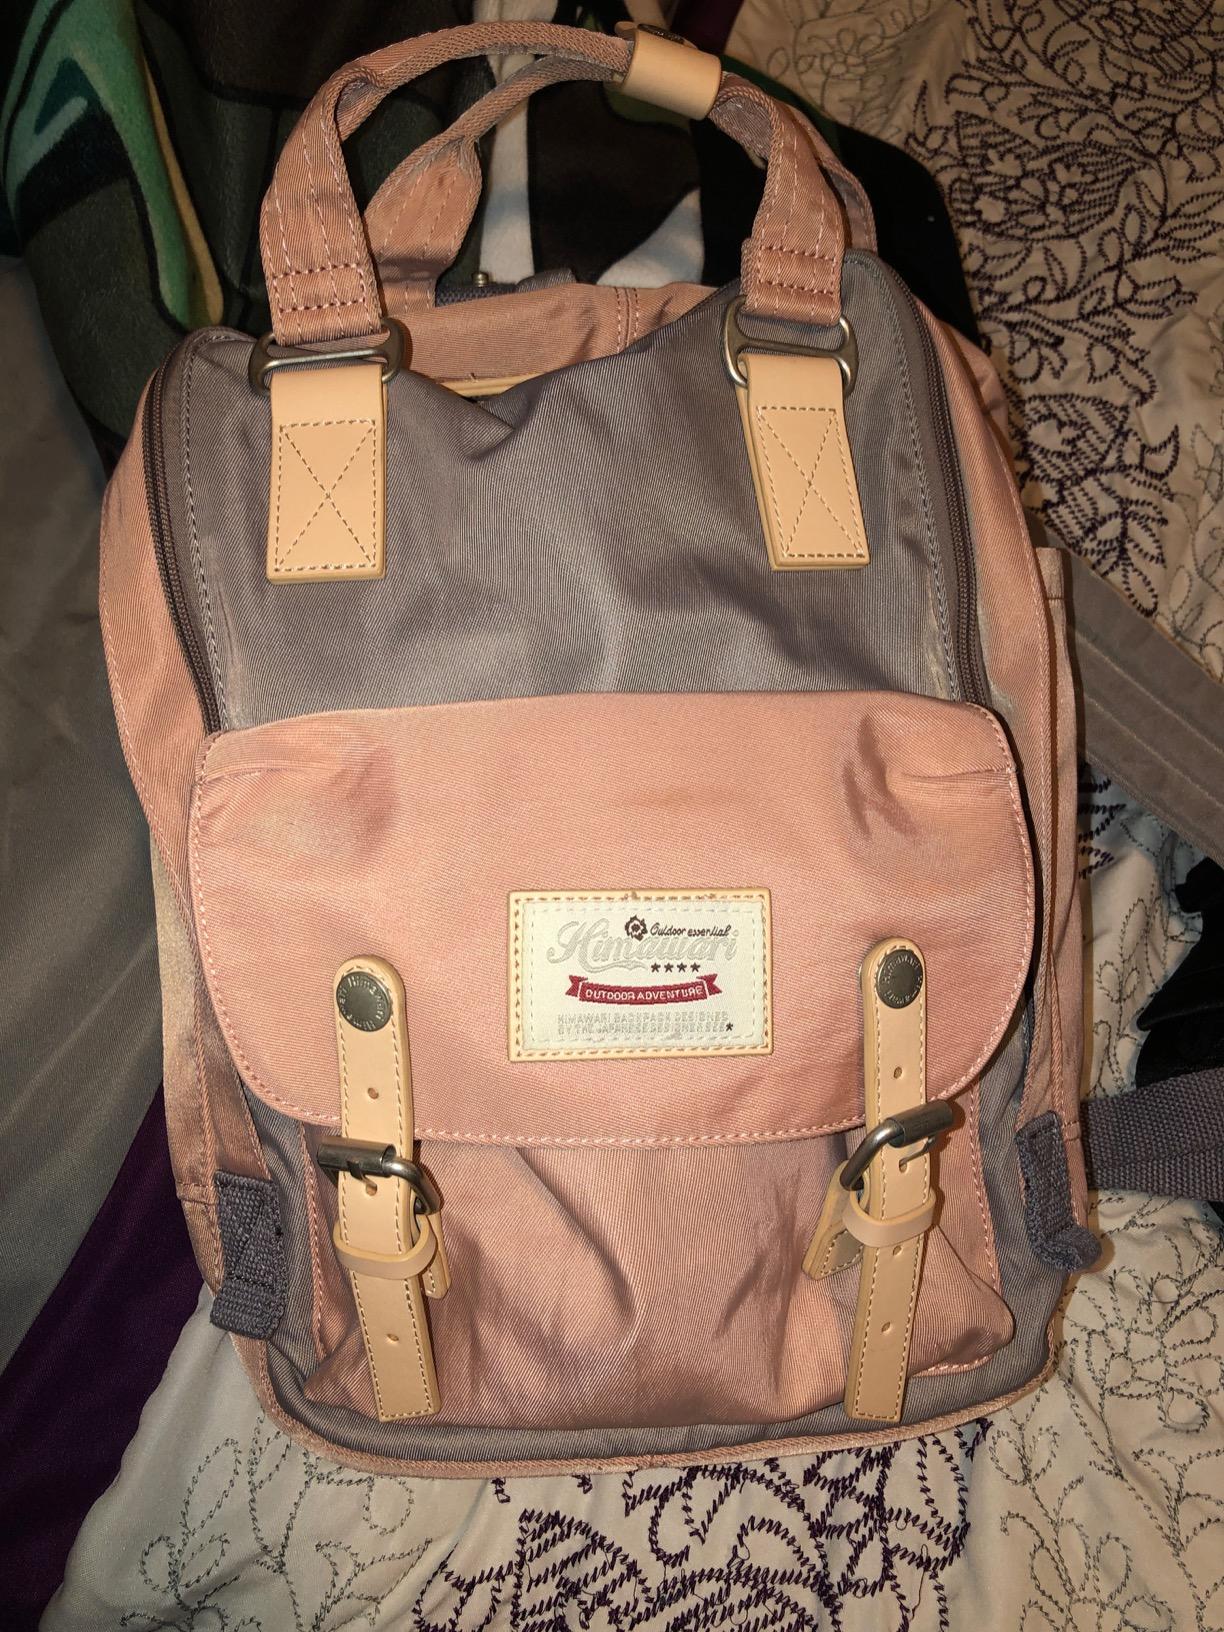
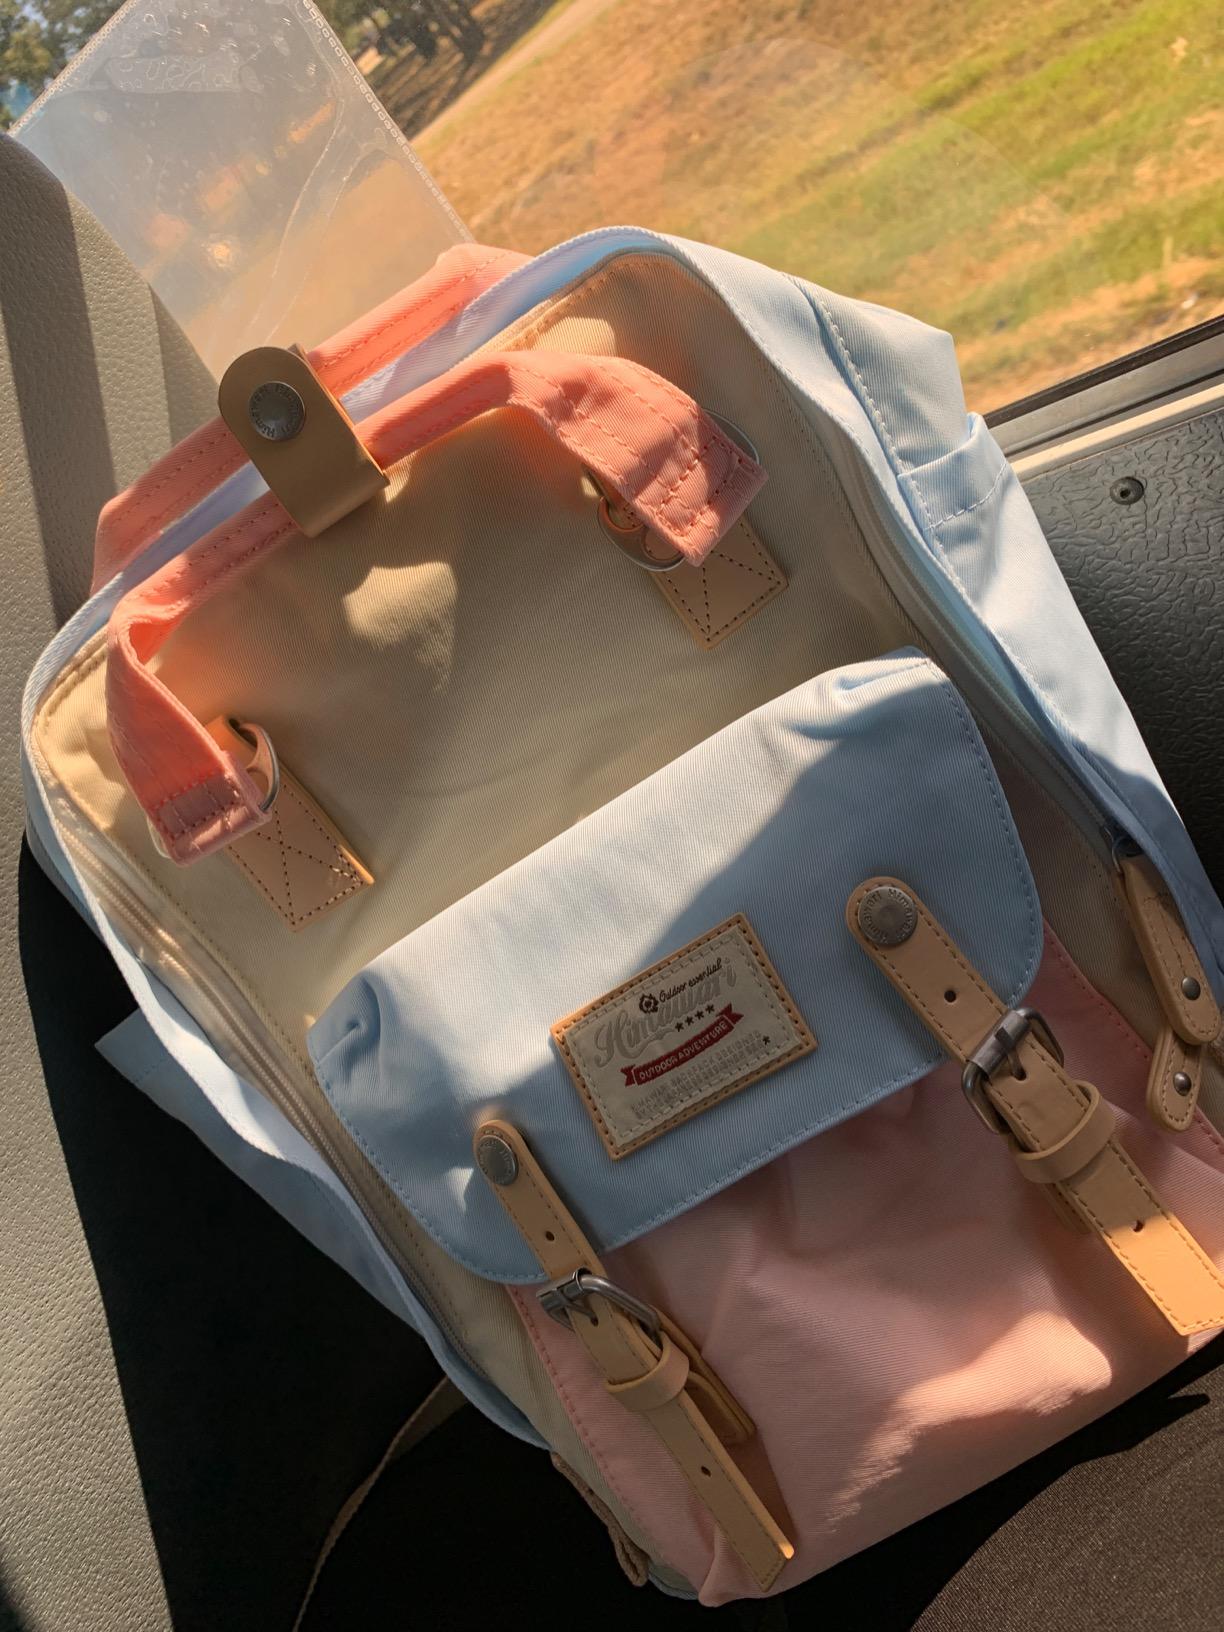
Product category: bag
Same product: no